Church of the Advent (Farmington, Minnesota)

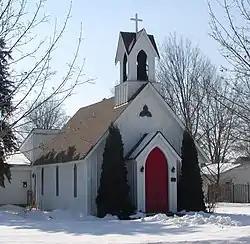
The church from the north in winter 2008

The Church of the Advent built in 1872 is a historic Carpenter Gothic Episcopal church located at 412 Oak Street, in Farmington, Minnesota, in the United States. On December 31, 1979, it was added to the National Register of Historic Places.